Alex Azar

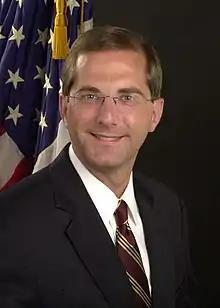
Azar's official HHS deputy secretary portrait in August 2005

After law school, from 1991 to 1992, Azar served as a law clerk for Judge Alex Kozinski of the United States Court of Appeals for the Ninth Circuit. Azar left after six weeks, and was replaced in Kozinski's chambers by Brett Kavanaugh. Azar subsequently clerked for the remainder of the term for Judge J. Michael Luttig of the United States Court of Appeals for the Fourth Circuit. From 1992 to 1993, he served as a law clerk for Associate Justice Antonin Scalia of the United States Supreme Court.